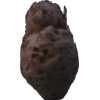
Label: celery